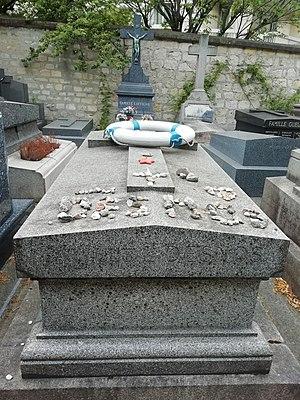
Tombe de Robert Desnos au cimetière du Montparnasse.
Robert Desnos [dɛsˈnoːs] est un poète français, né le 4 juillet 1900 dans le 11ᵉ arrondissement de Paris et mort du typhus le 8 juin 1945 au camp de concentration de Theresienstadt, en Tchécoslovaquie à peine libérée par l'Armée rouge.